Grin Low

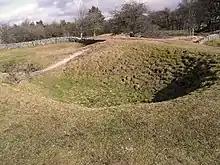
Remains of a lime kiln at Grin Low

Grin Low was the main location for the early Buxton lime industry. It was an extensive area of limestone quarrying and was licensed for lime burning from 1662 by the 1st Duke Of Devonshire. Demand for lime grew dramatically during the Industrial Revolution. There are widespread remains of over 100 large 'pudding' lime kilns, built of earth and rock, which date from the 17th–19th centuries. The land is also covered in spoil heaps of waste material. Coal came from local collieries at Axe Edge and Goyts Moss. In 1820 the 6th Duke of Devonshire commissioned the 'Grin Plantation' (now the wooded Buxton Country Park) to shield the scarred lime-burning landscape from visitors to the spa town of Buxton. The Cromford and High Peak Railway opened in 1831 and passed by Grin Low. The railway allowed the lime to be transported to canals and generated expansion of quarrying in Buxton. In the 1850s lime production at Grin Low moved to a new large quarry on the south side of the hill (which was operated until its closure in 1952). In 1890 Grin Low produced 90,000 tonnes of lime. The quarry is now a caravan park and campsite.